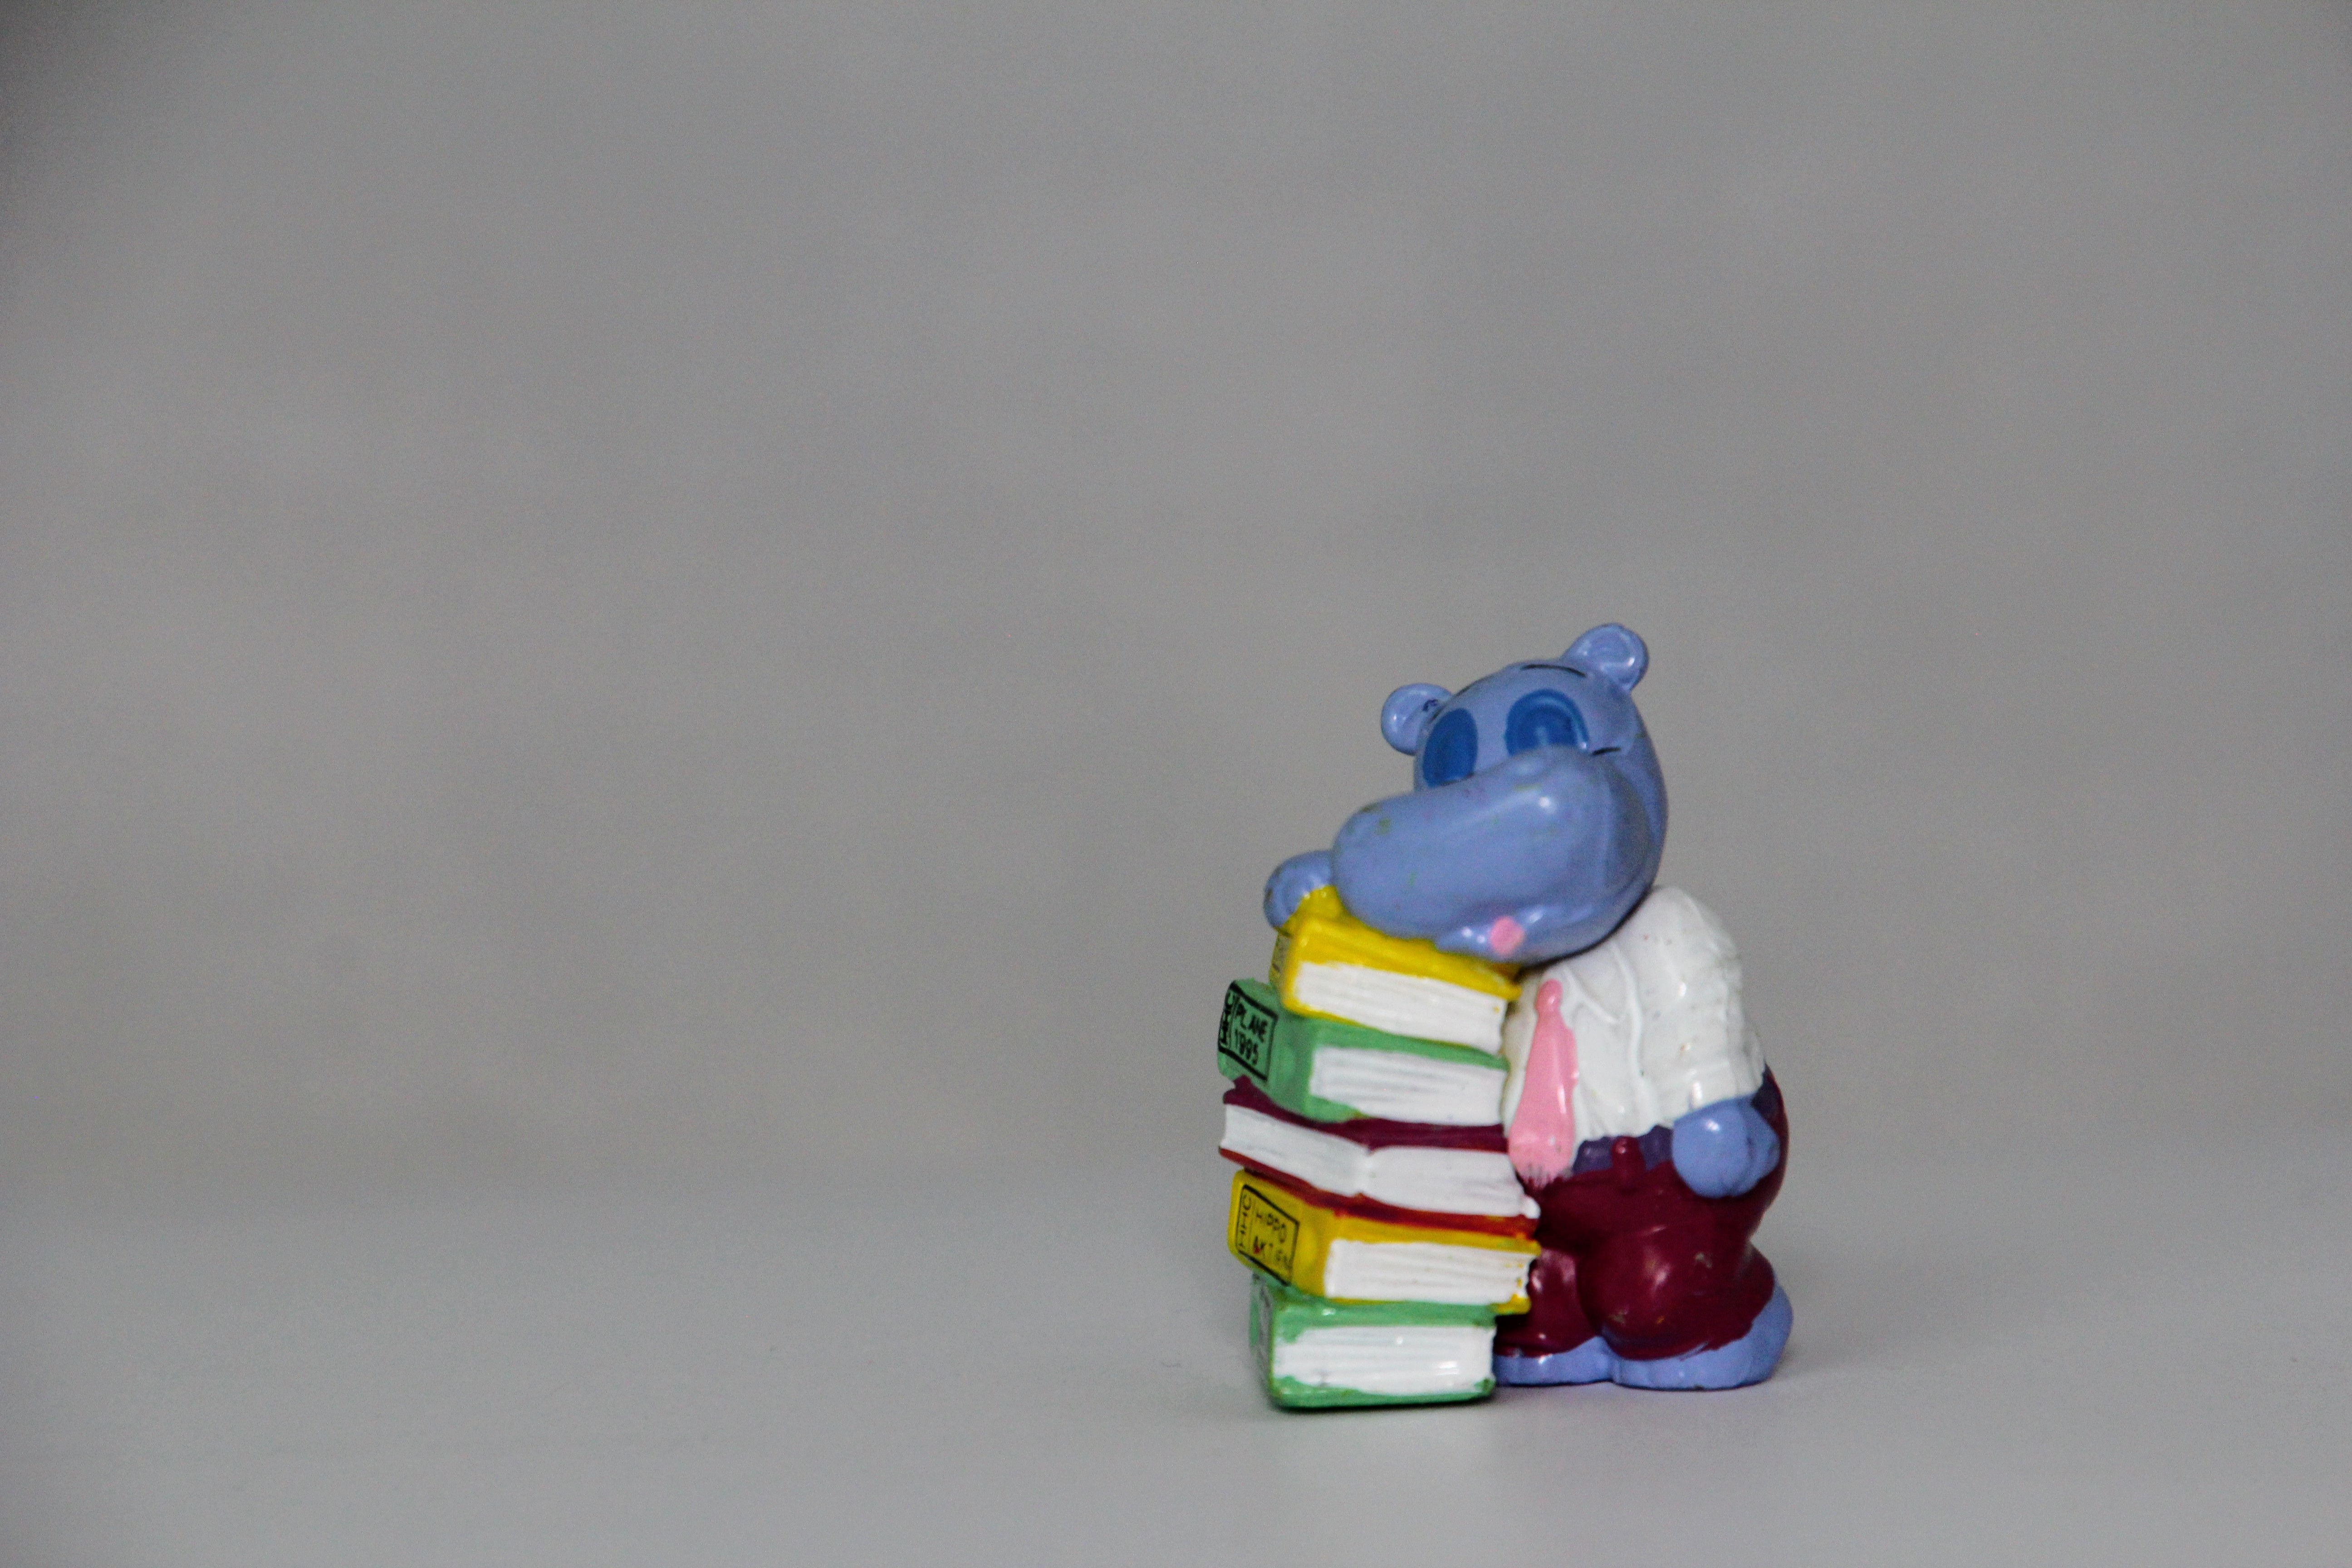
blue, business, toy, product, art, books, figurine, bookworm, career, happy hippo, berraschungseifiguren